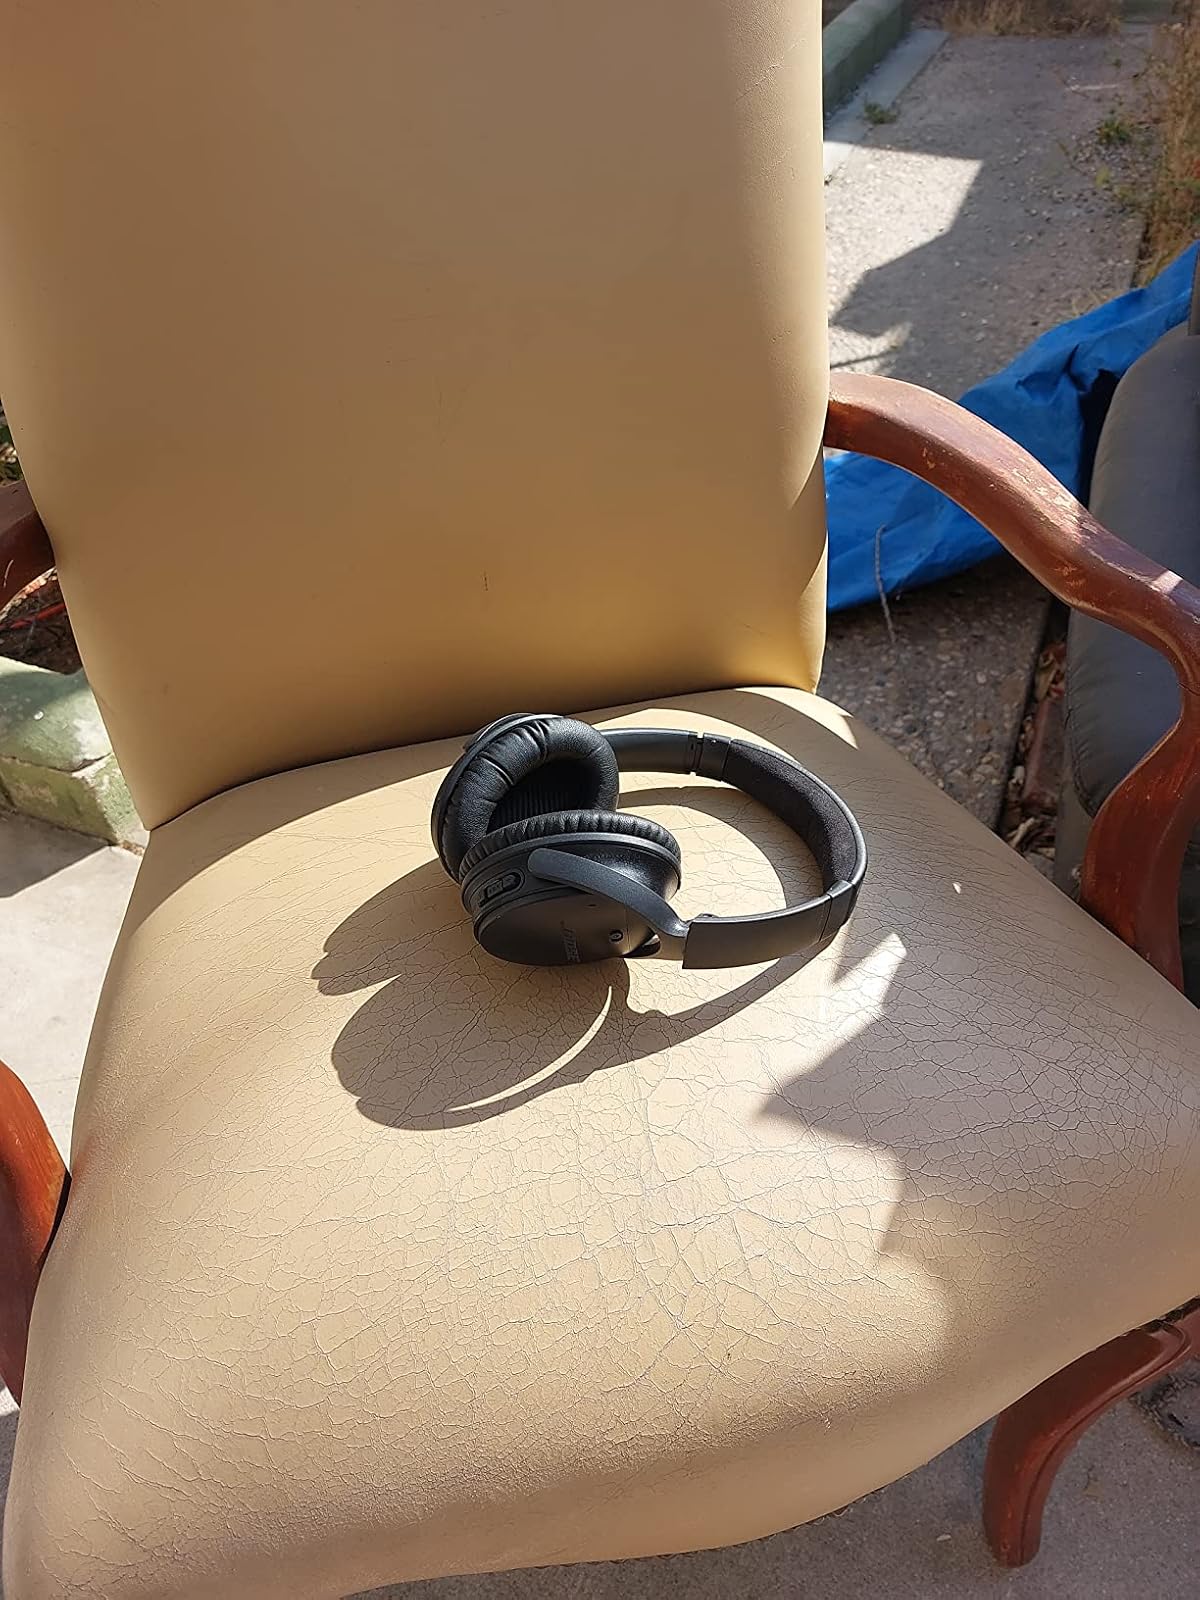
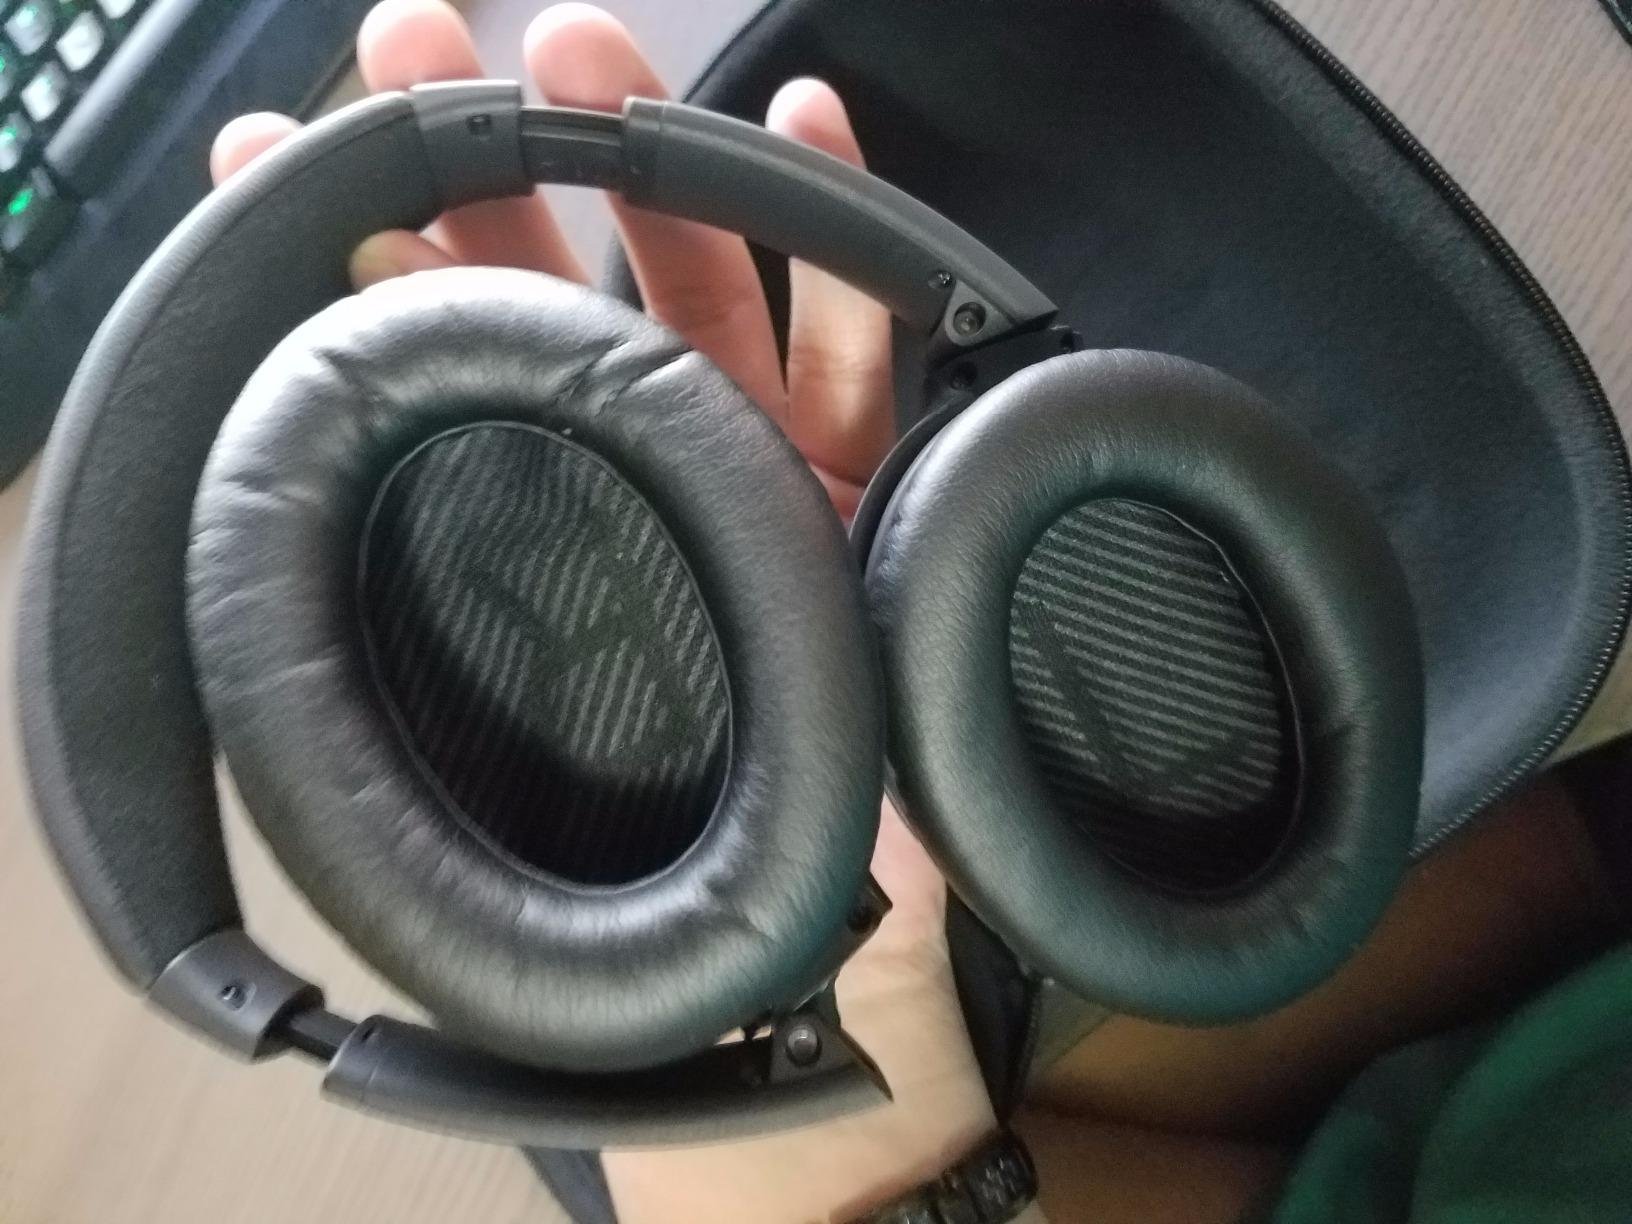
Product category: headphones
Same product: yes